Paulo Henrique (choreographer)

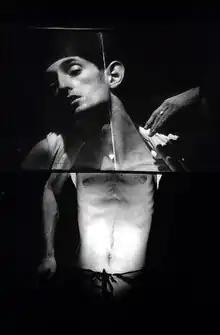
Henrique in " "From Now On" "

Paulo Henrique (born Paulo Henrique Carreira Jorge; 1968 in Luanda, Angola) is a Portuguese choreographer and multimedia performance artist. As a choreographer, he has created several performance and installation works, integrating different media such as video, sound, text, voice, and plastic arts. Since 2009 Paulo Henrique has been based in Paris, France.